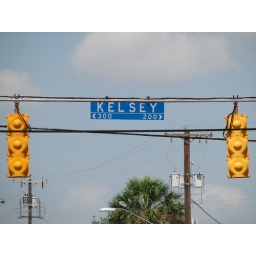
NOT everyday you pass by a street sign with your first borns name.